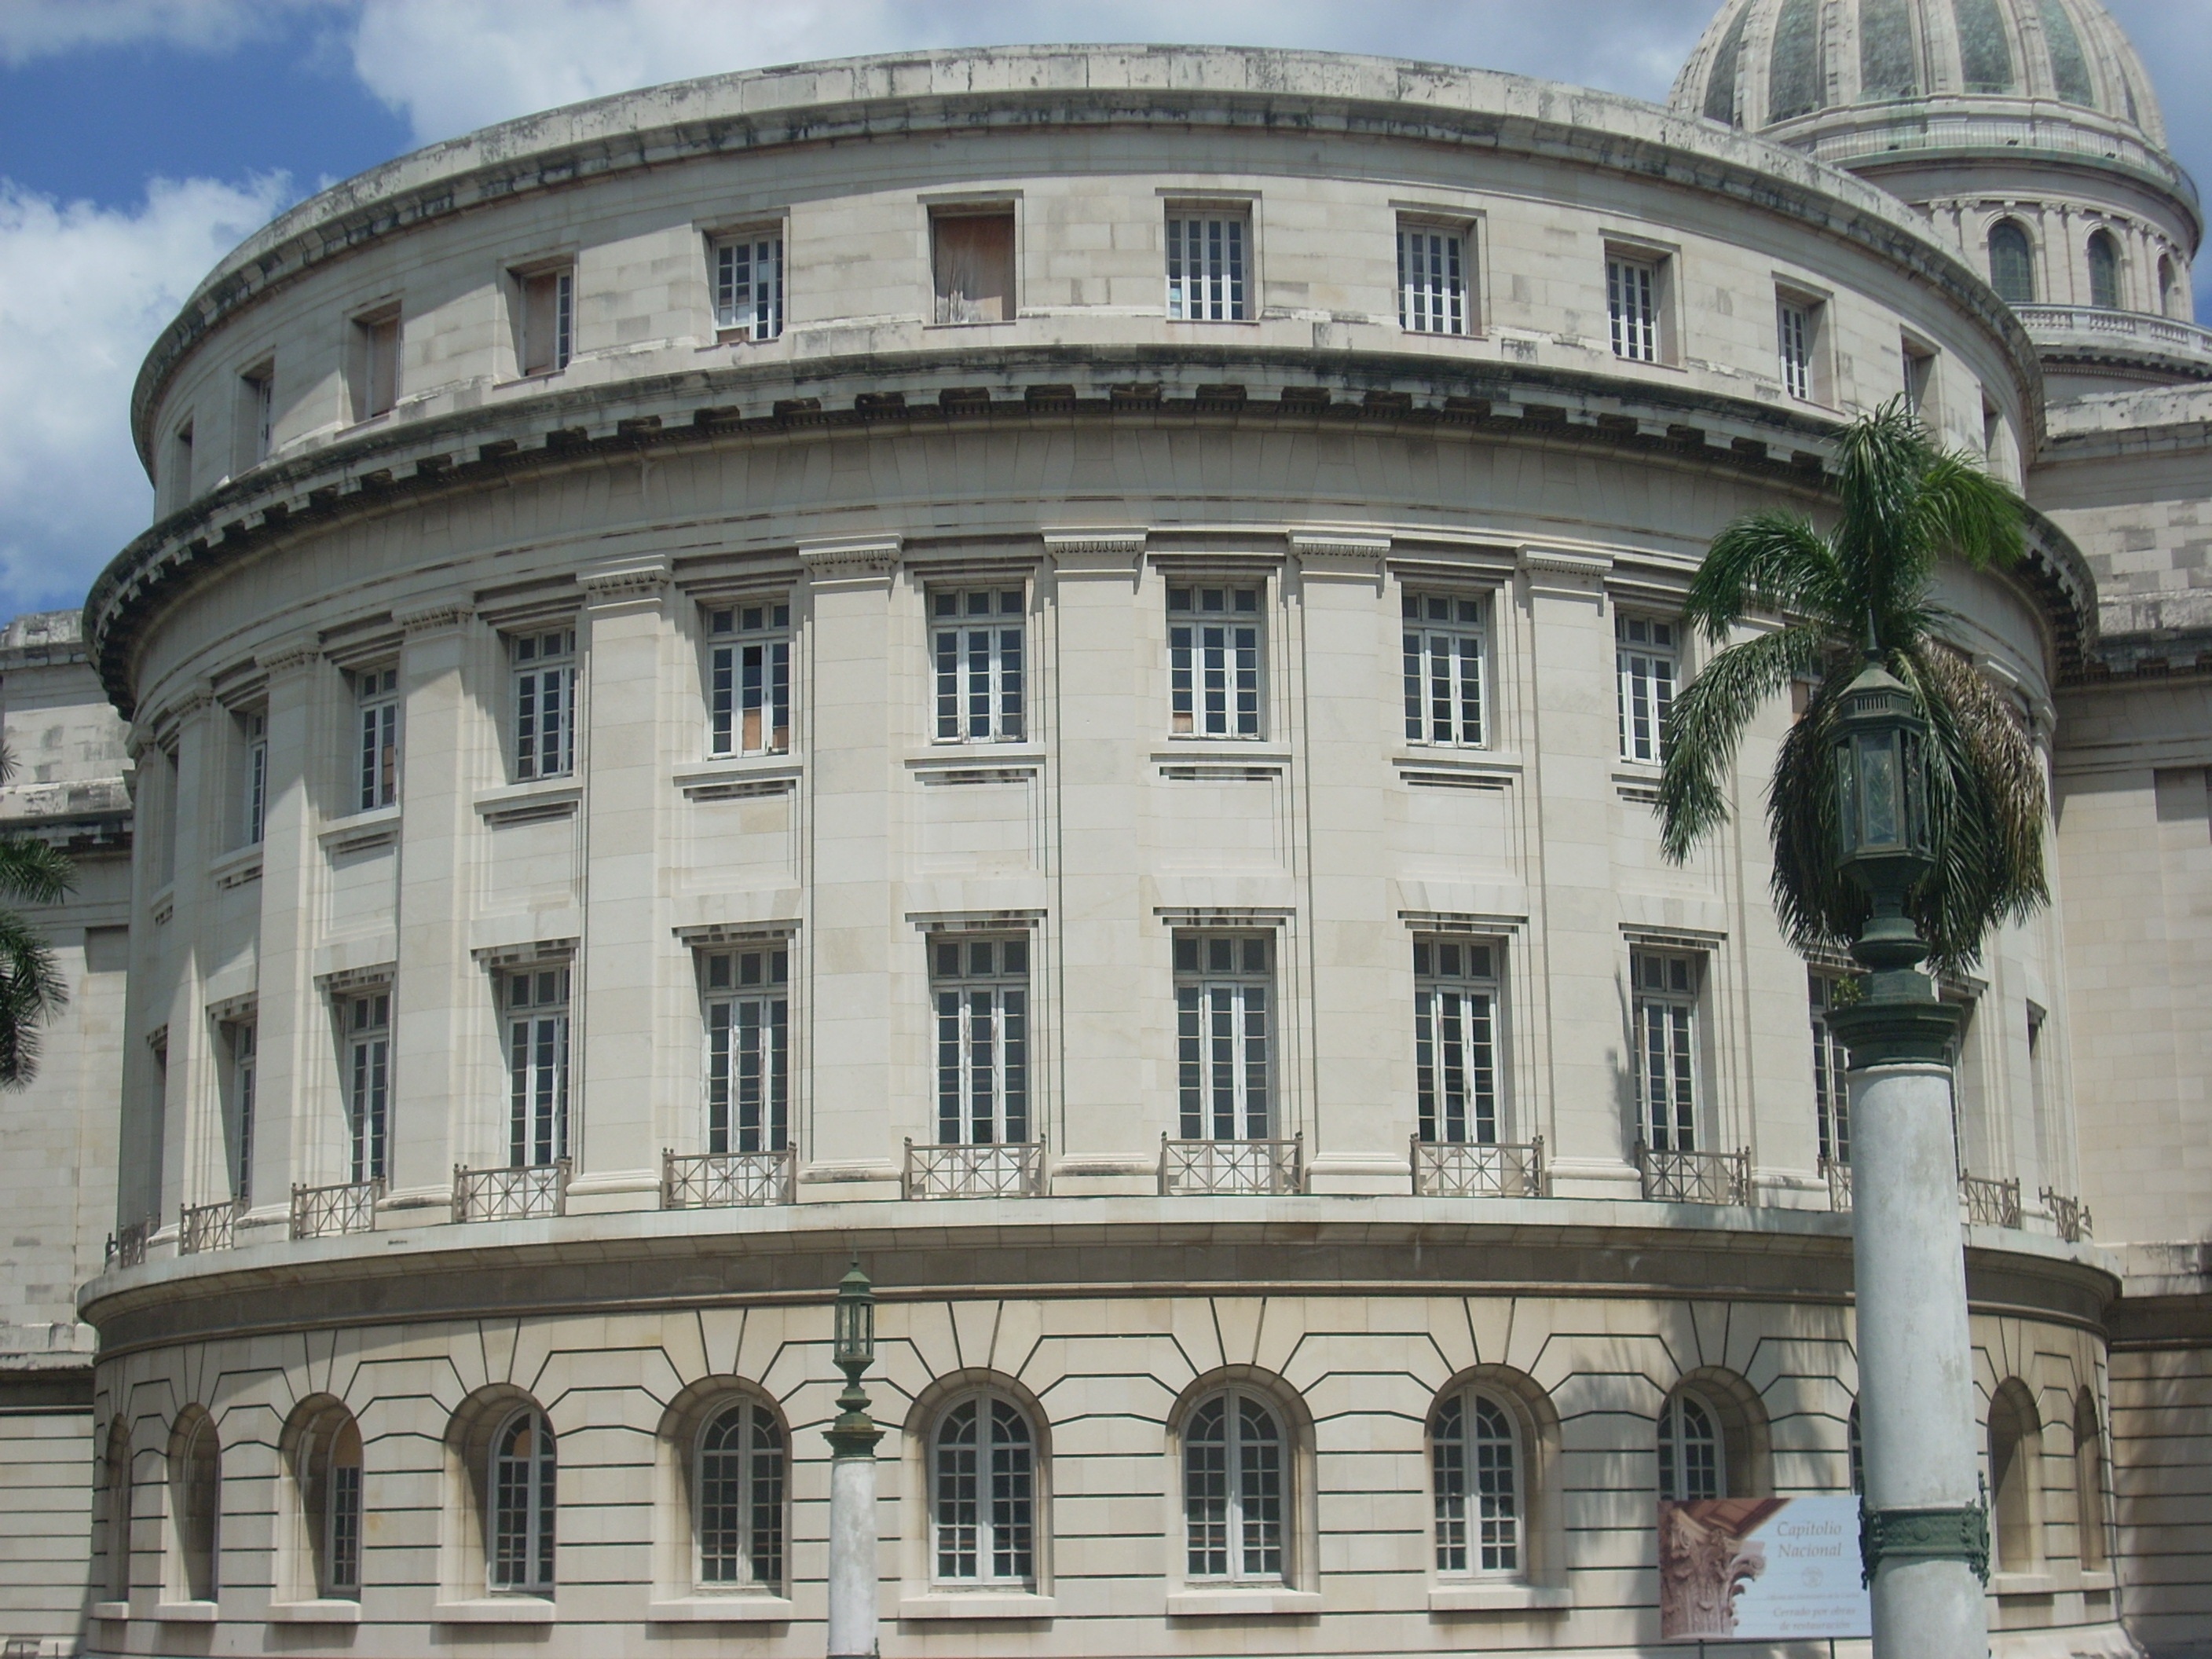
architecture, structure, sky, building, palace, old, city, urban, monument, construction, landmark, facade, cuba, baptistery, buildings, synagogue, capitol, havana, classical architecture, ancient history, ancient roman architecture